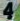
Number: 4